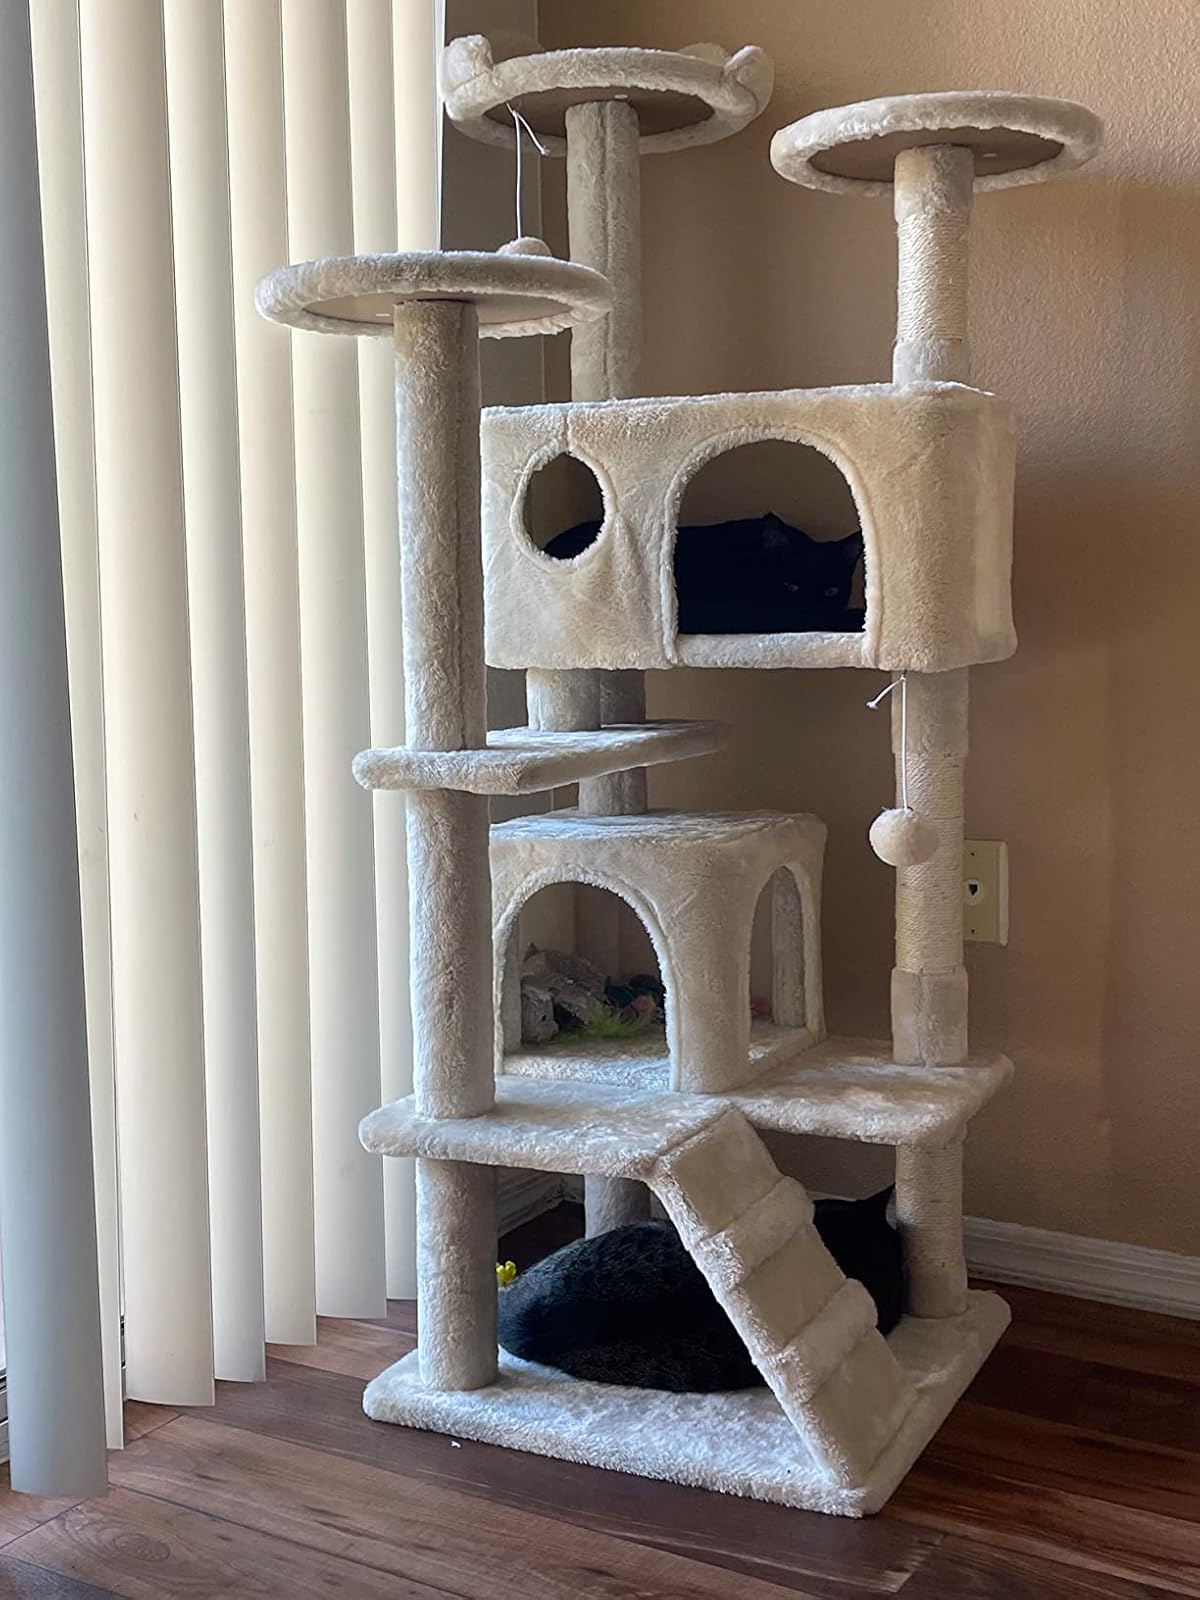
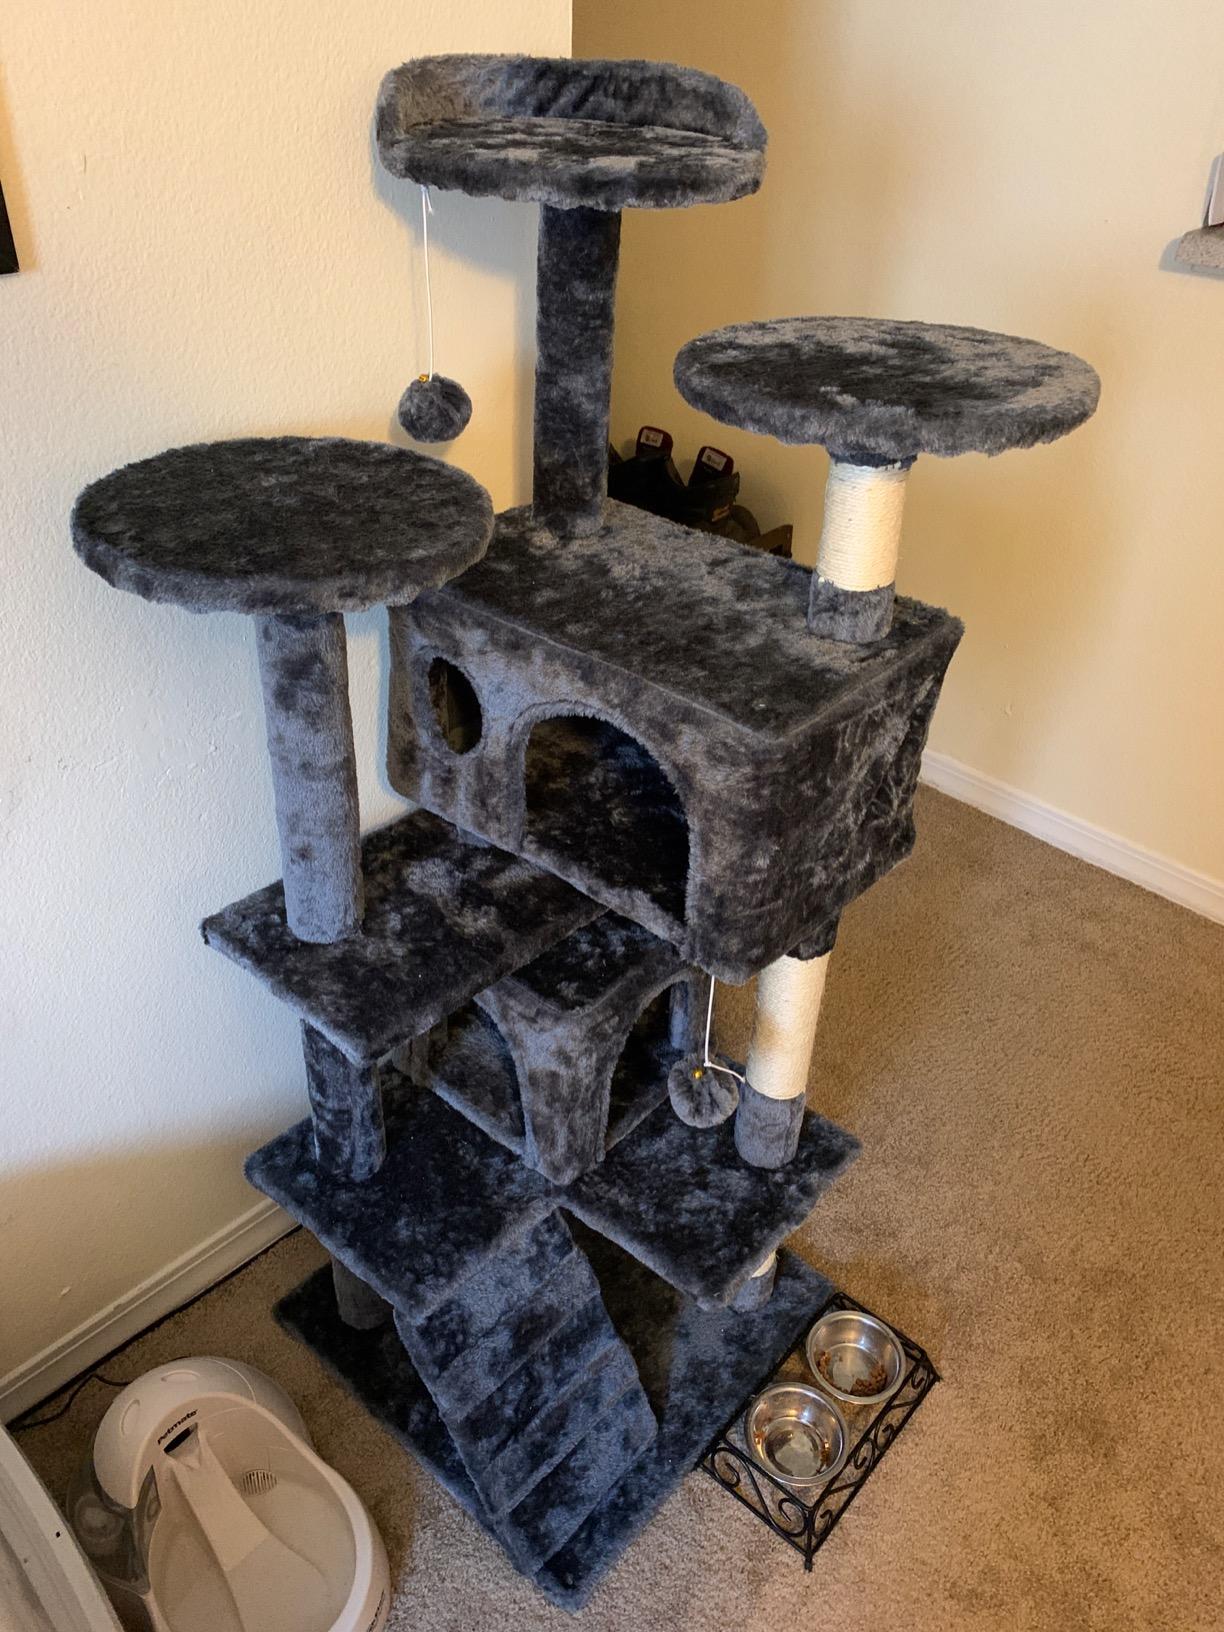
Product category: items_cat tree
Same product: no